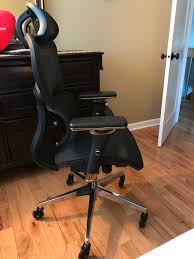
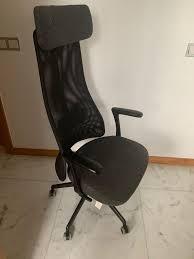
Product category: items_chair
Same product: no